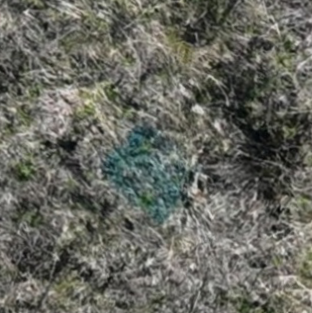
Month: october
Dye color: blue
Dye concentration: high